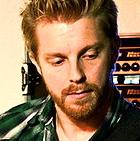
Age: 27